List of birds of the Cayman Islands

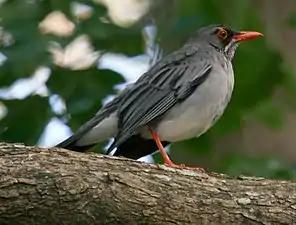
Red-legged thrush

The mimids are a family of passerine birds that includes thrashers, mockingbirds, tremblers, and the New World catbirds. These birds are notable for their vocalizations, especially their ability to mimic a wide variety of birds and other sounds heard outdoors. Their colouring tends towards dull-greys and browns.